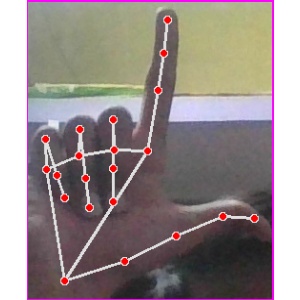
अक्षर: ल